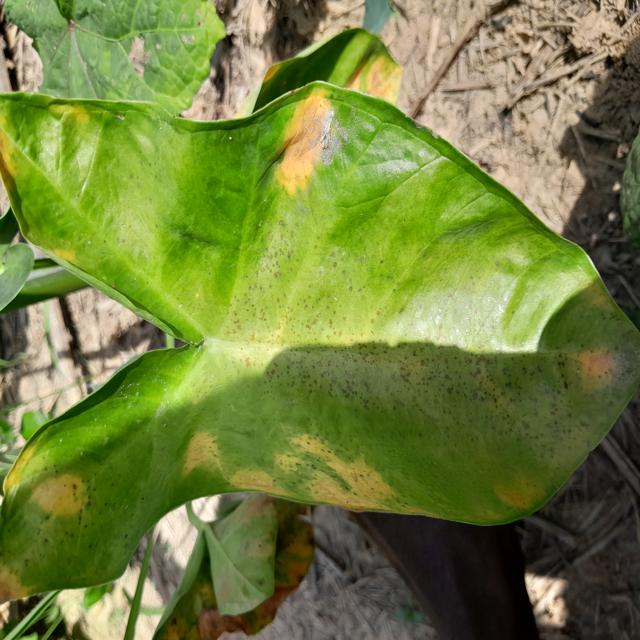
Label: Mid_Blight